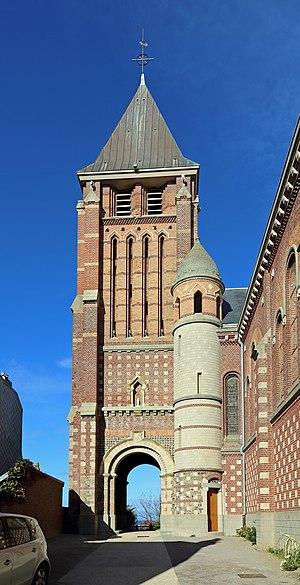
Mers-les-Bains (département de la Somme, France)
L'église Saint-Martin de Mers-les-Bains est située en France, à Mers-les-Bains, dans le département de la Somme sur le littoral au sud-ouest d'Abbeville.